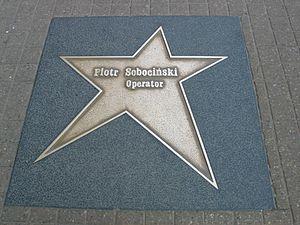
Piotr Sobociński est un directeur de la photographie polonais.